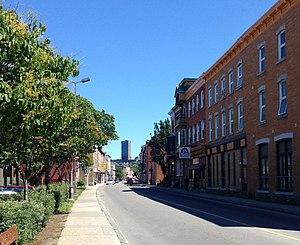
Rue Saint-Vallier Ouest
Saint-Sauveur est un des 35 quartiers de la ville de Québec, et un des six qui sont situés dans l'arrondissement La Cité–Limoilou. Il est l'un des quartiers formant la basse-ville de Québec. Le quartier est nommé en l'honneur de Jean Le Sueur, abbé de Saint-Sauveur, premier prêtre séculier à venir s'établir sur les bords du fleuve Saint-Laurent.